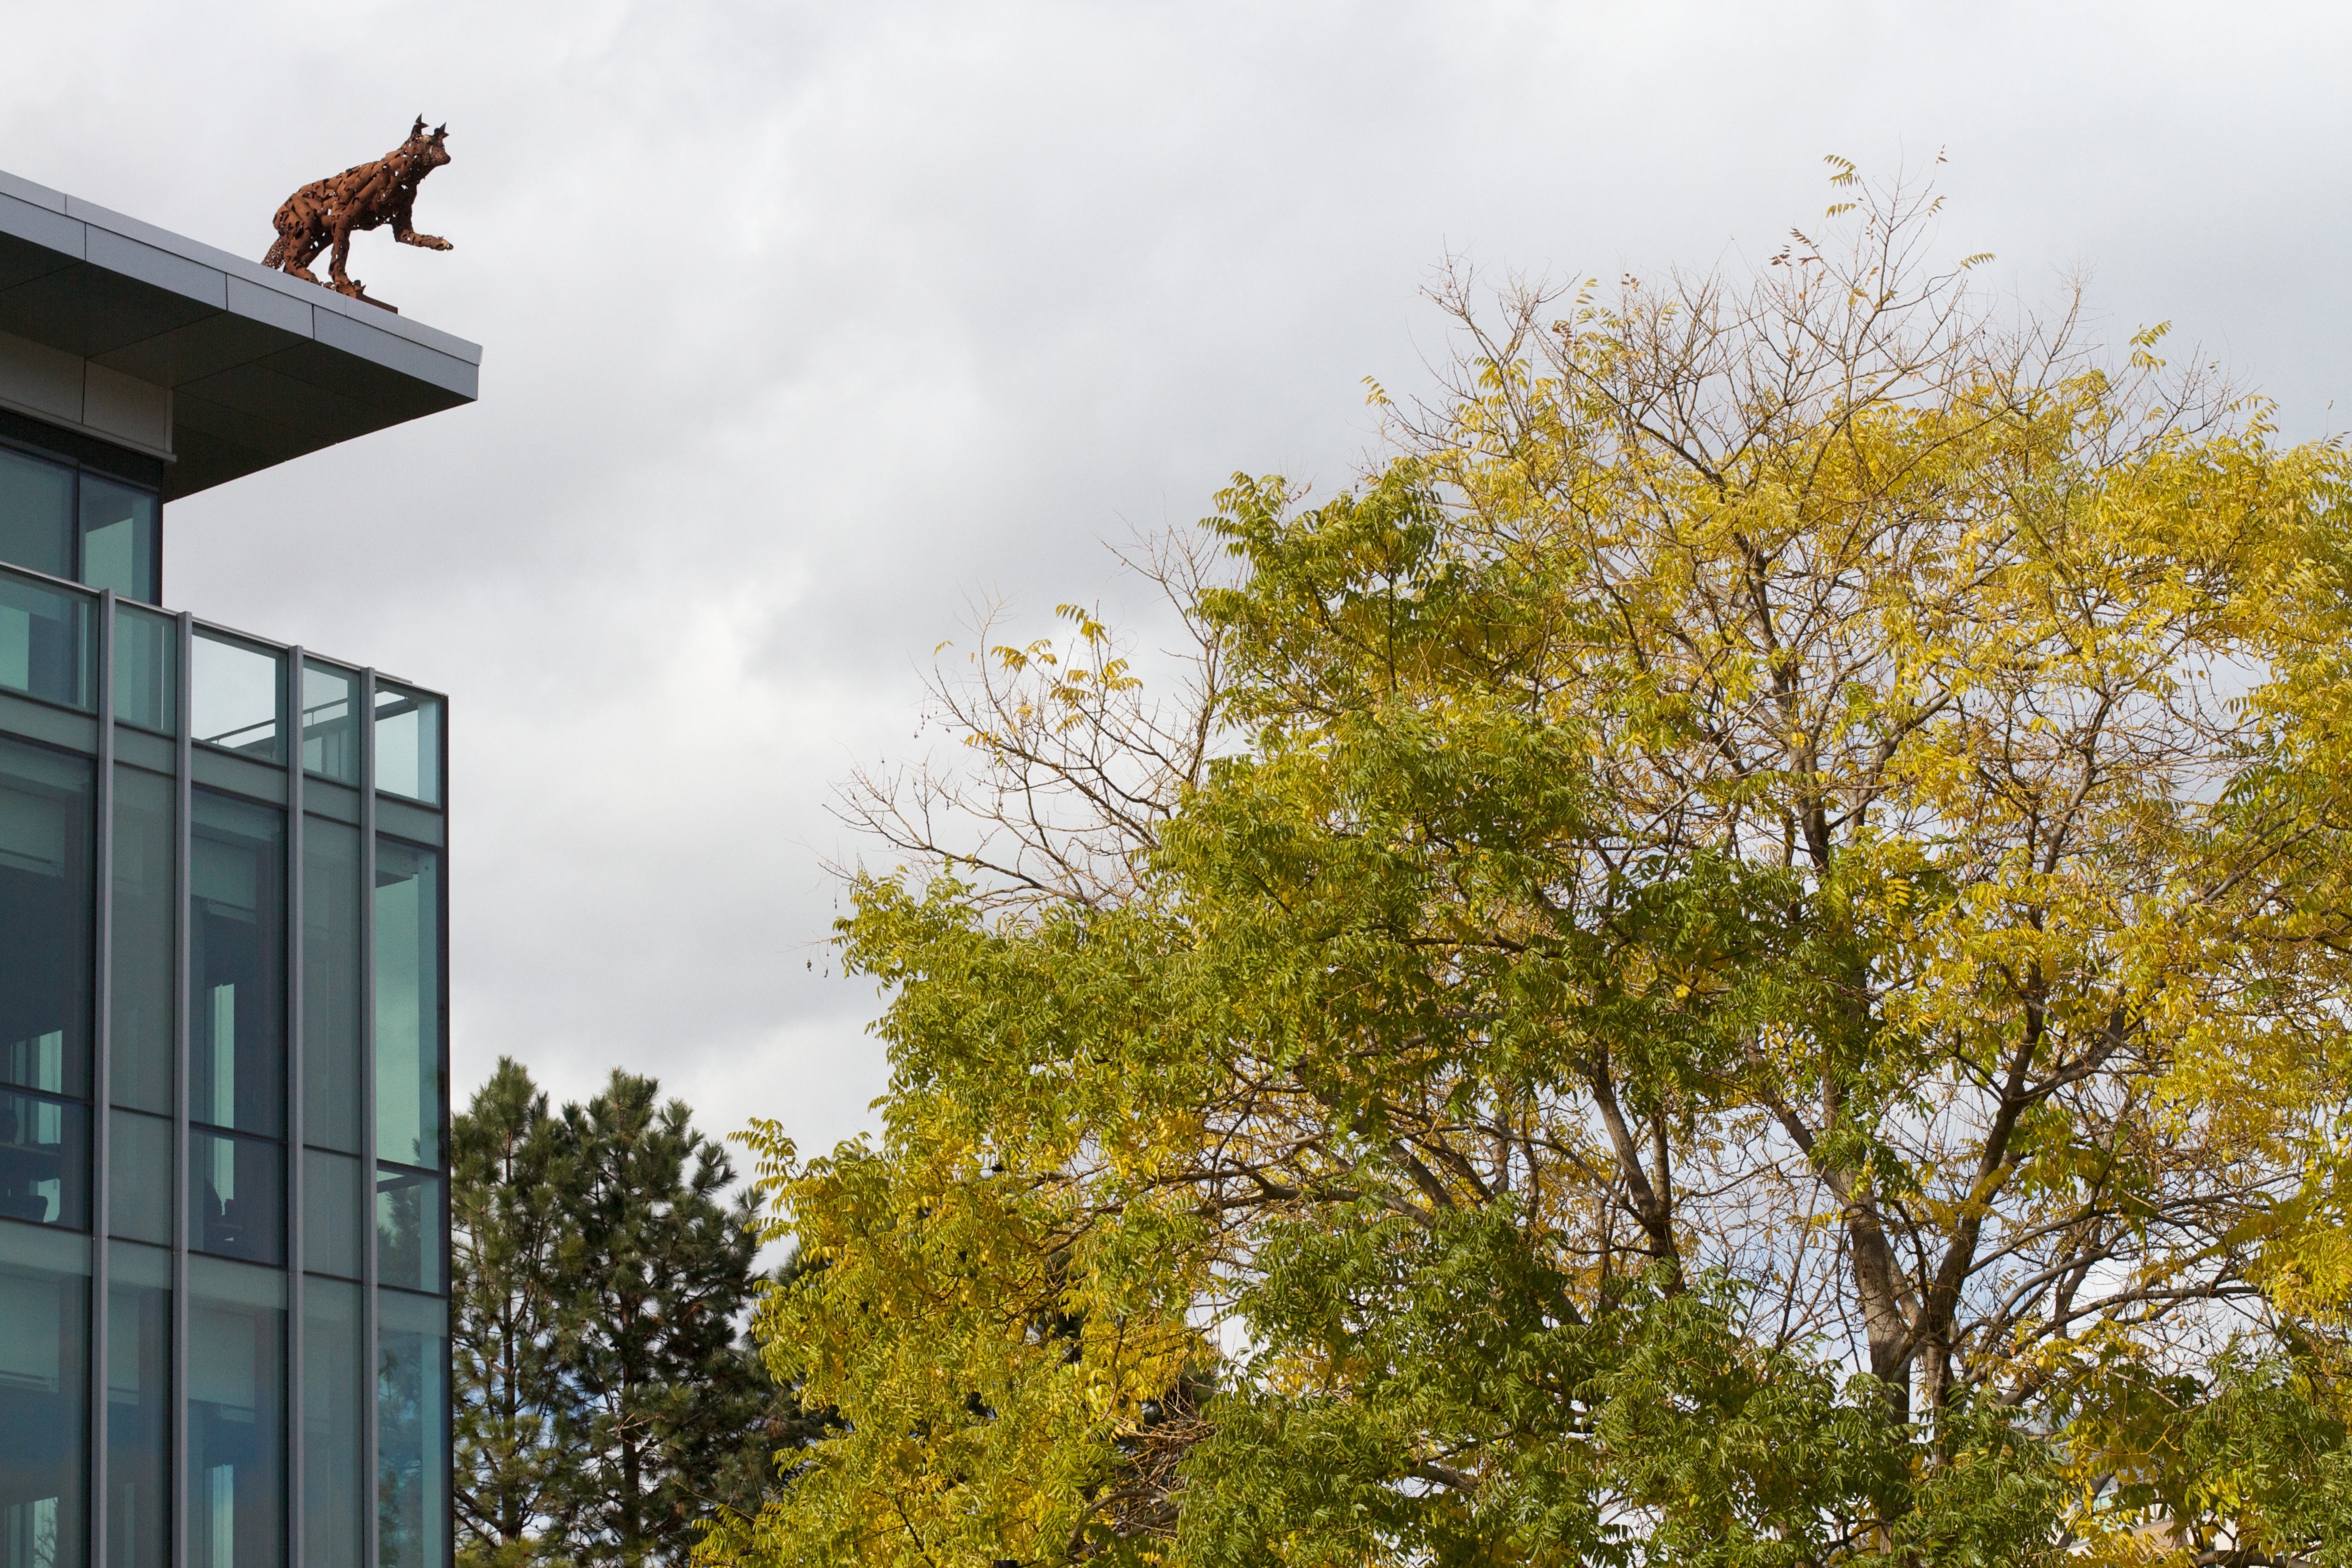
tree, plant, sunlight, leaf, flower, autumn, yellow, season, woody plant